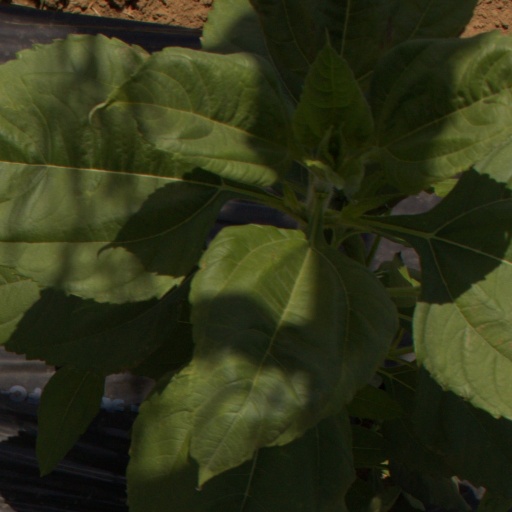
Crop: Jerusalem artichoke